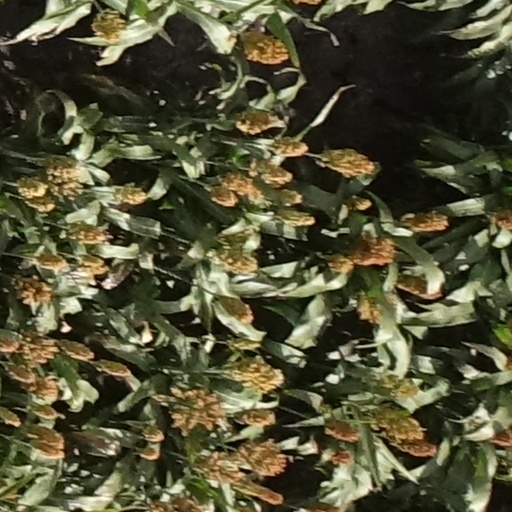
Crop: sorghum